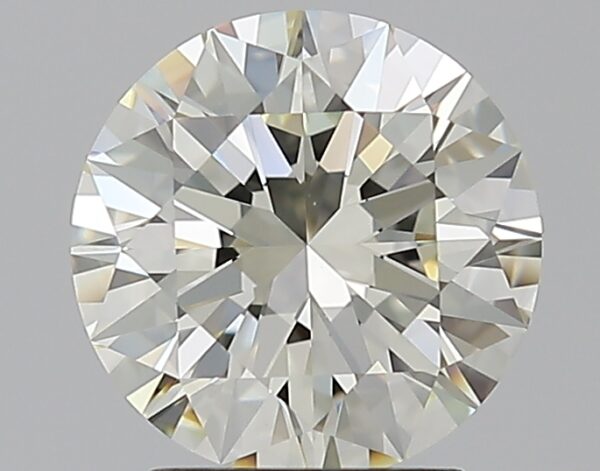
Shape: round
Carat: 2.01
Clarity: IF
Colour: L
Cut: EX
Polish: EX
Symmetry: EX
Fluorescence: N
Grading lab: GIA
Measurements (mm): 8.11 x 8.15 x 4.95